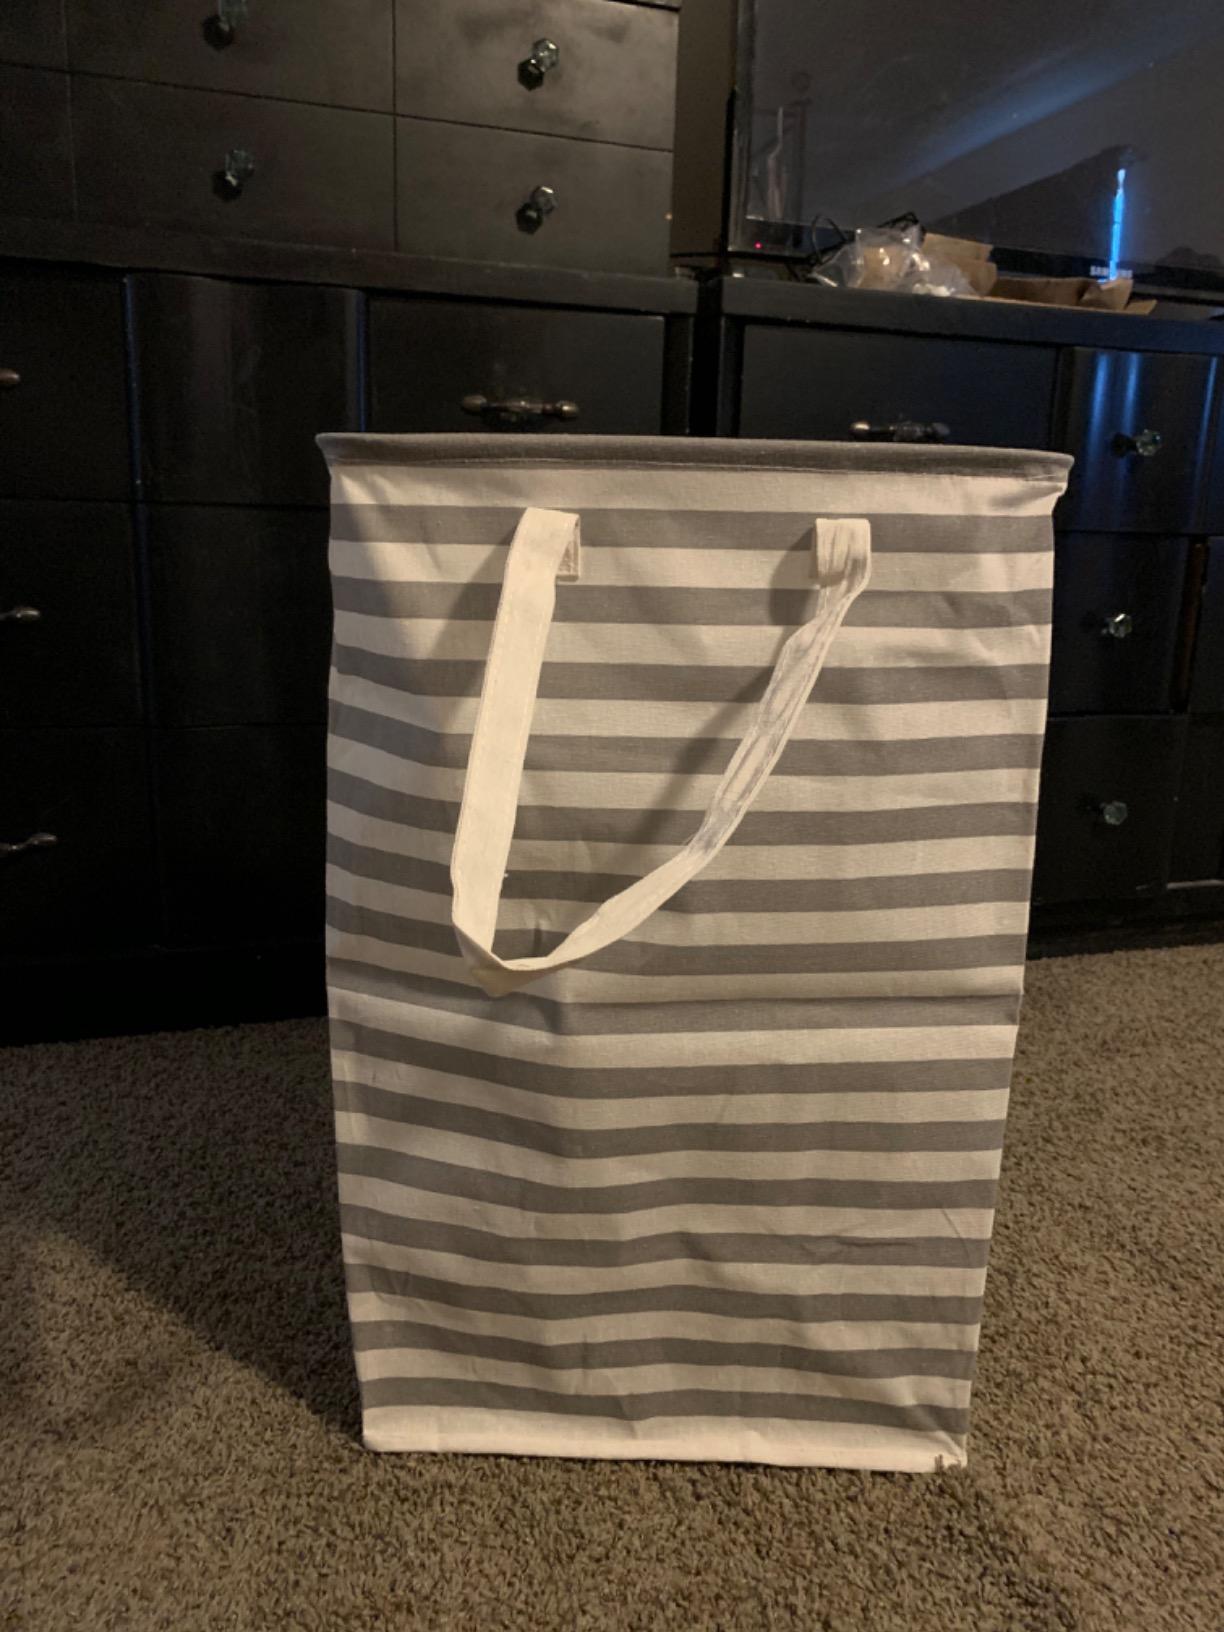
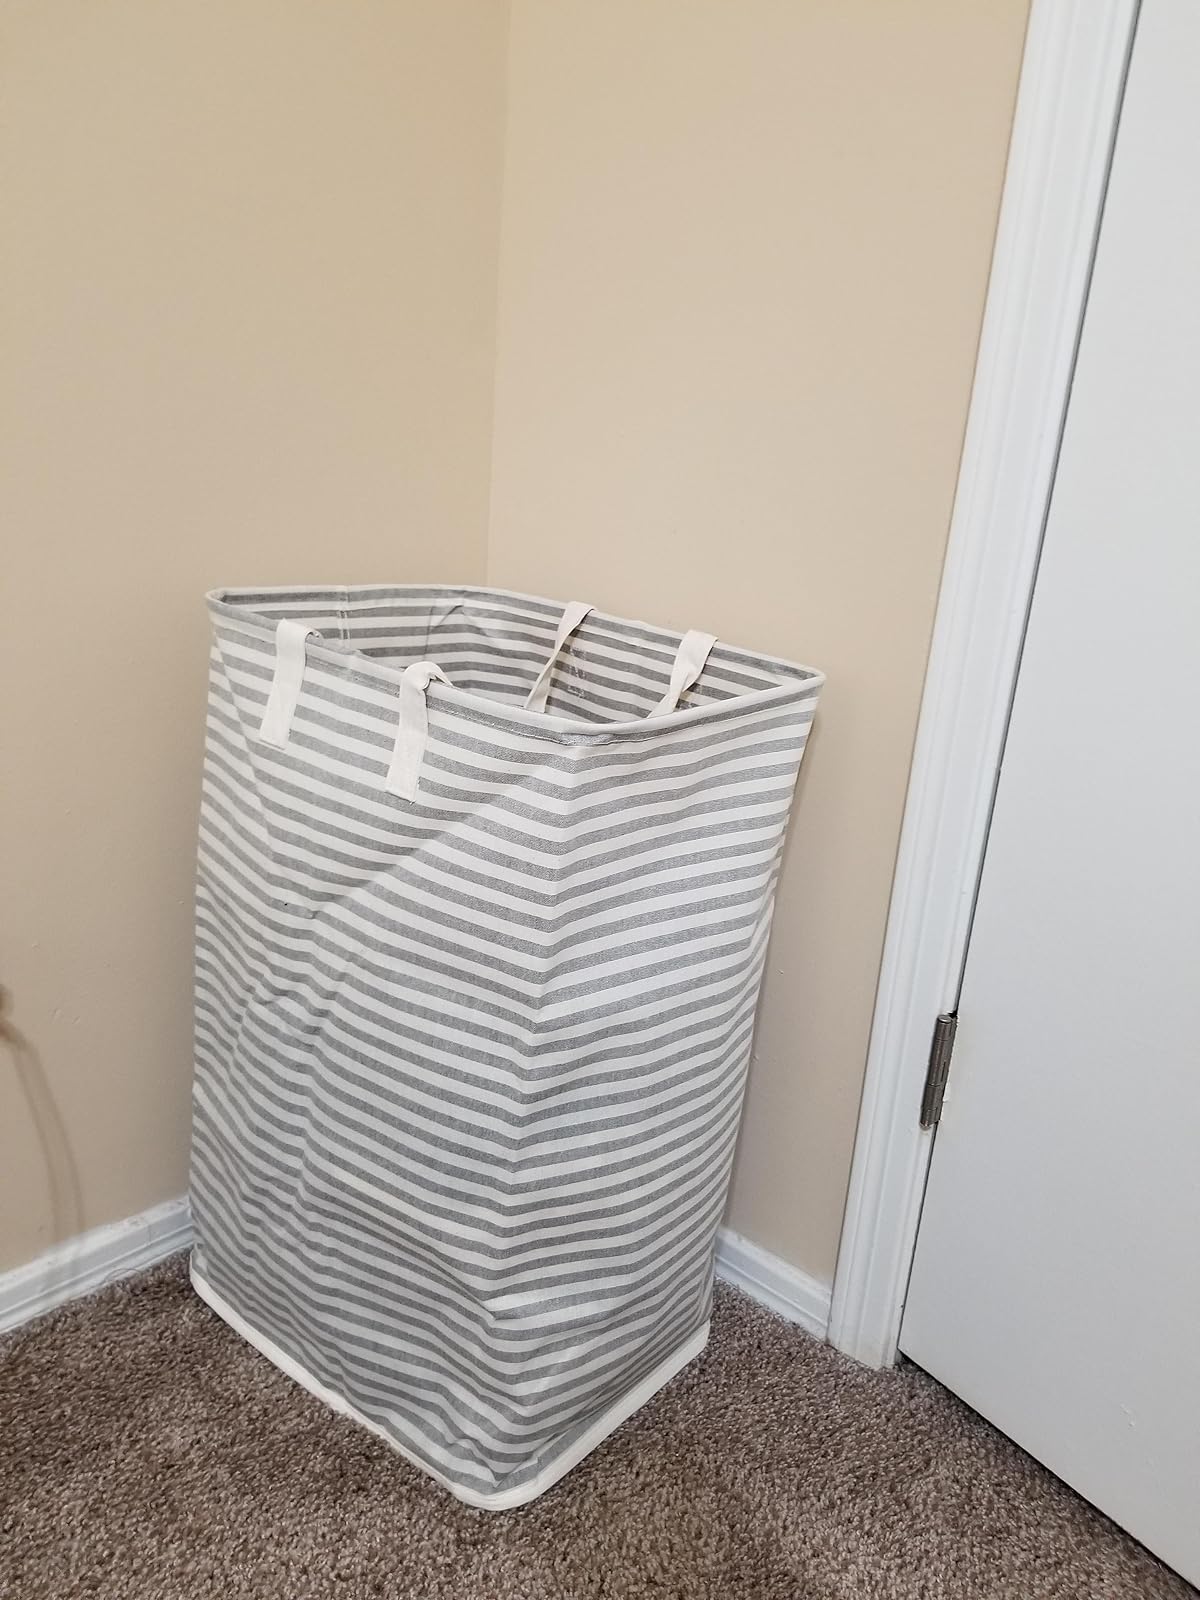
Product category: items_hamper
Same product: no